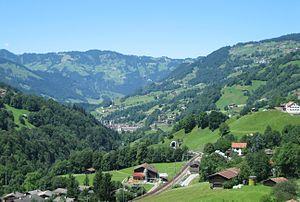
La vallée du Prättigau est une vallée du canton des Grisons en Suisse formée par le cours de la rivière Landquart. Elle se trouve dans la région de Prättigau/Davos.